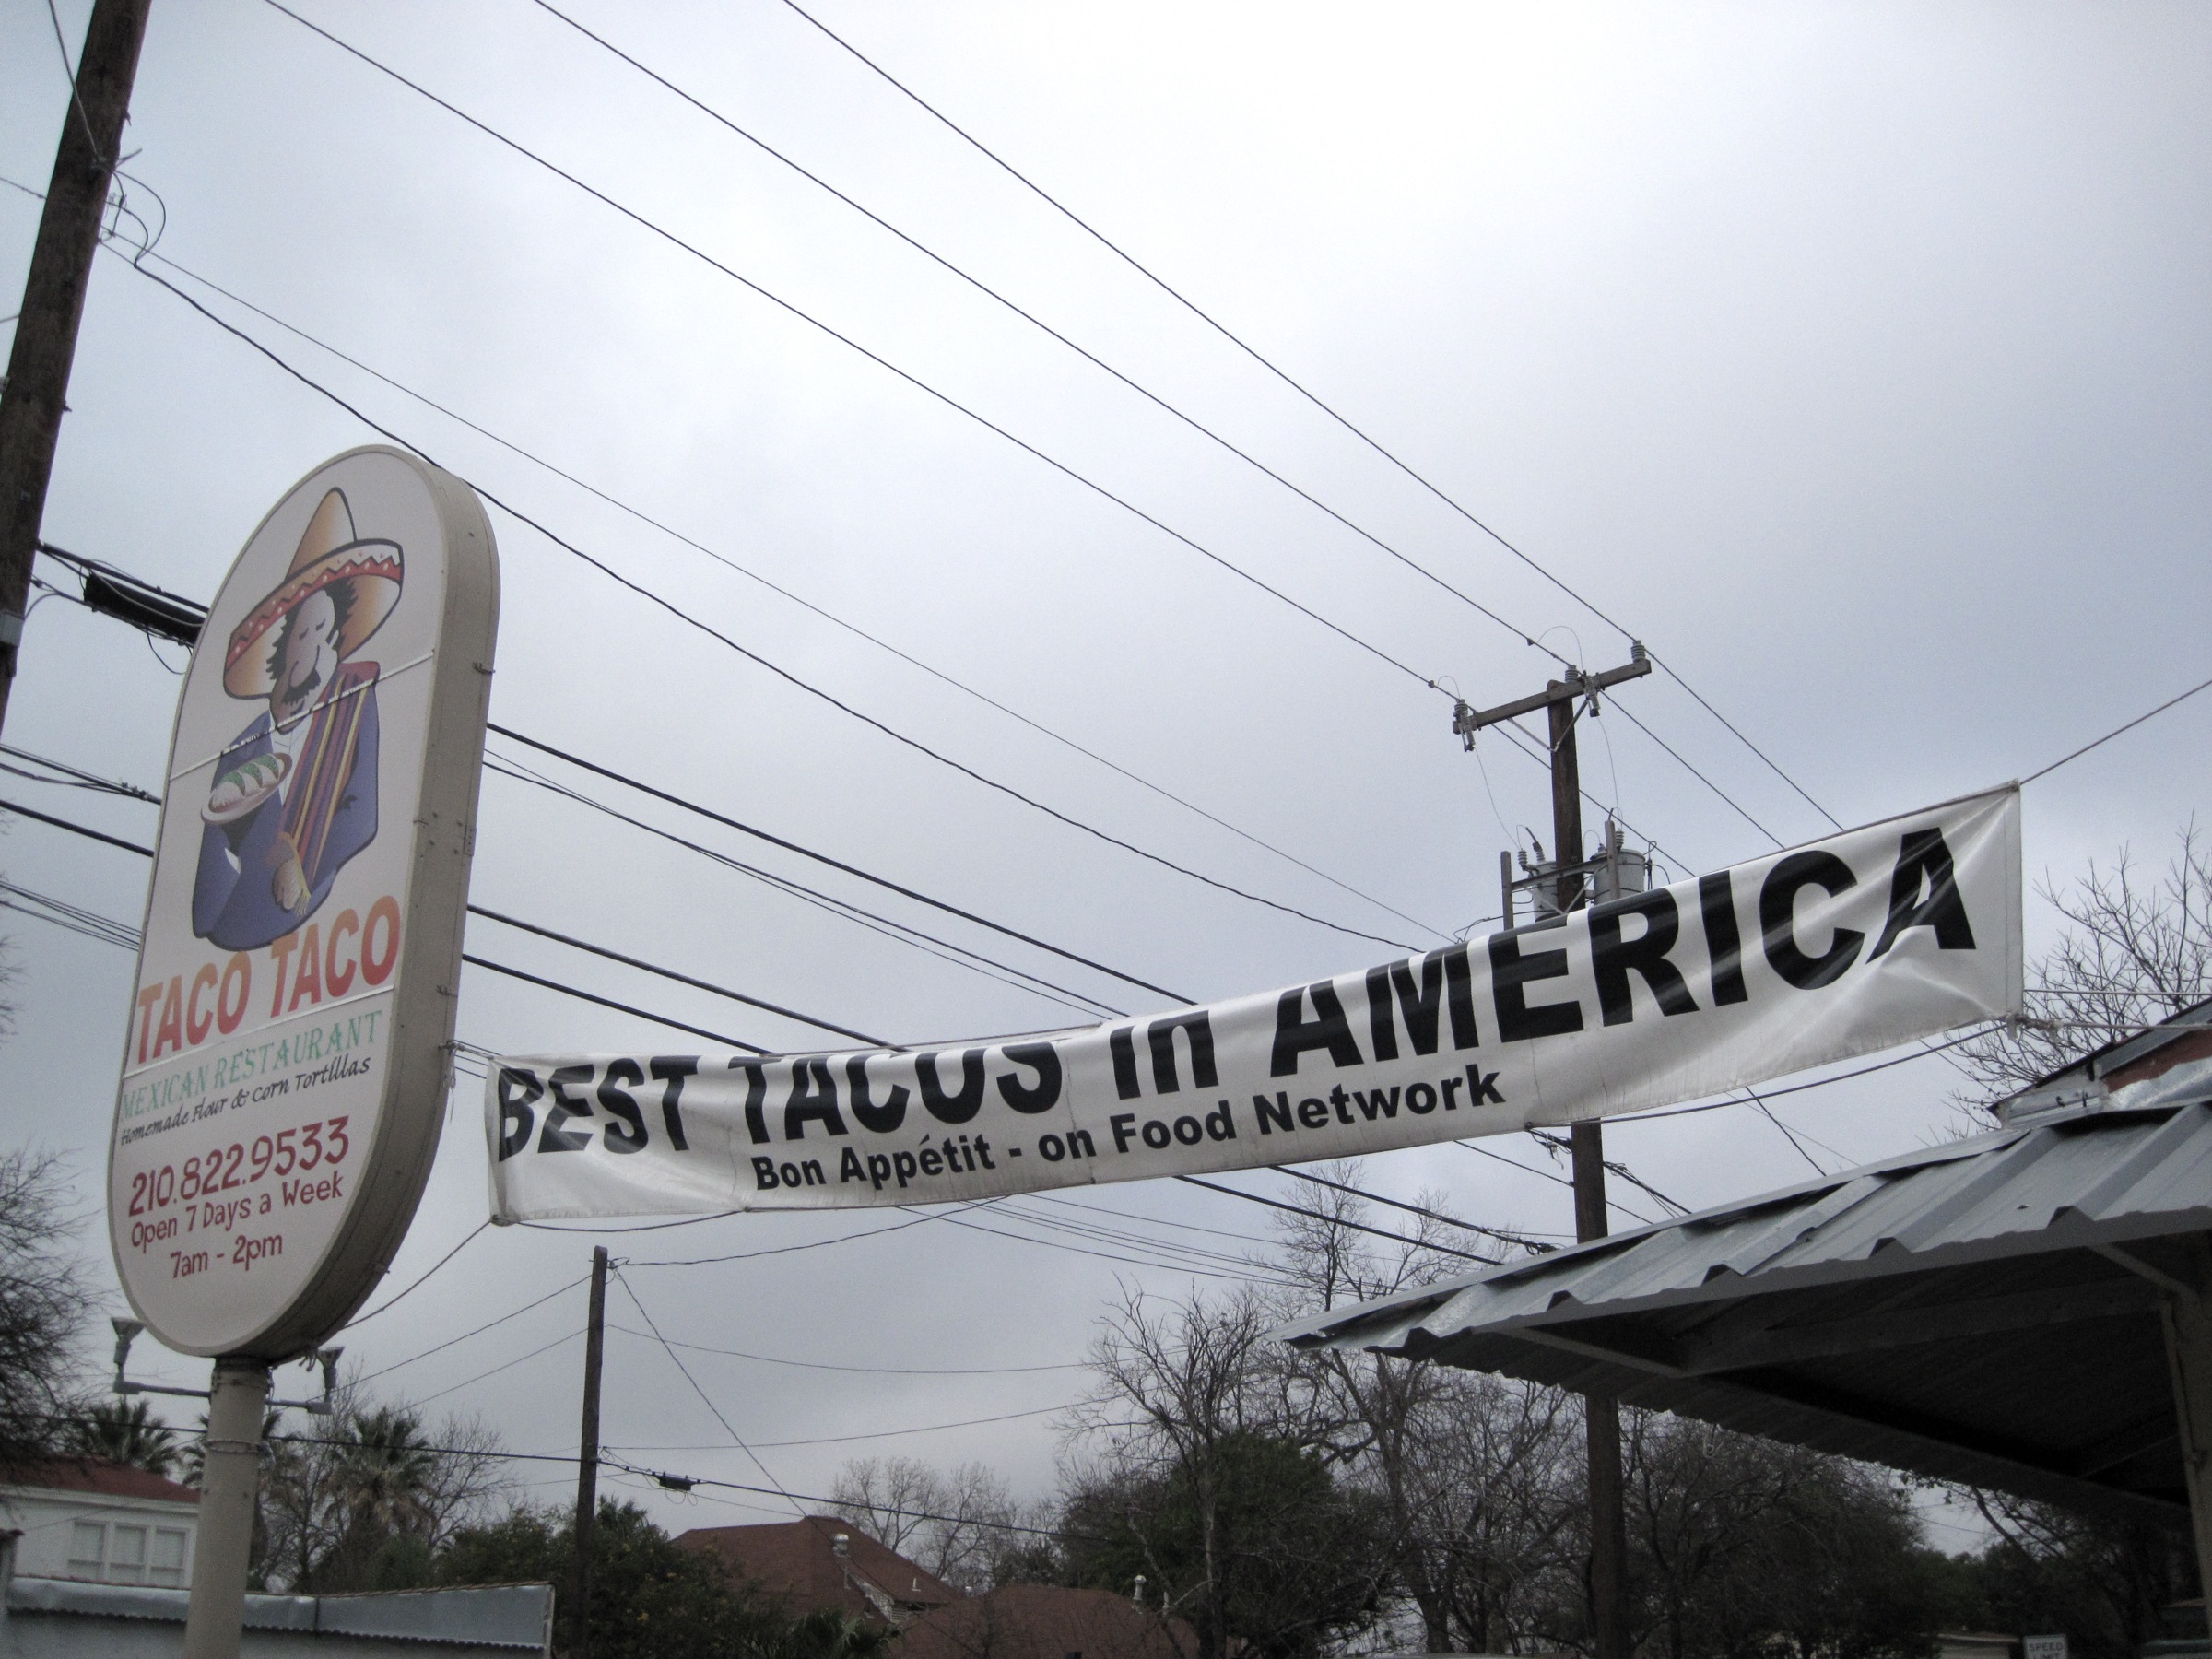
road, bridge, overpass, advertising, transport, lighting, stadium, public transport, texas